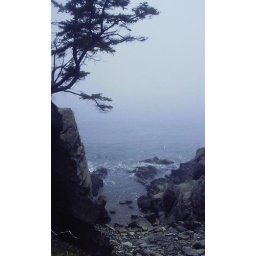
Misty canyon with tree in Maine.